Beryl

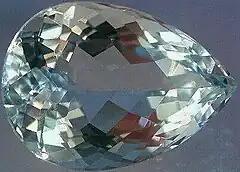
Faceted aquamarine

The pale blue color of aquamarine is attributed to Fe. Fe ions produce golden-yellow color, and when both Fe and Fe are present, the color is a darker blue as in maxixe. Decoloration of maxixe by light or heat thus may be due to the charge transfer between Fe and Fe.